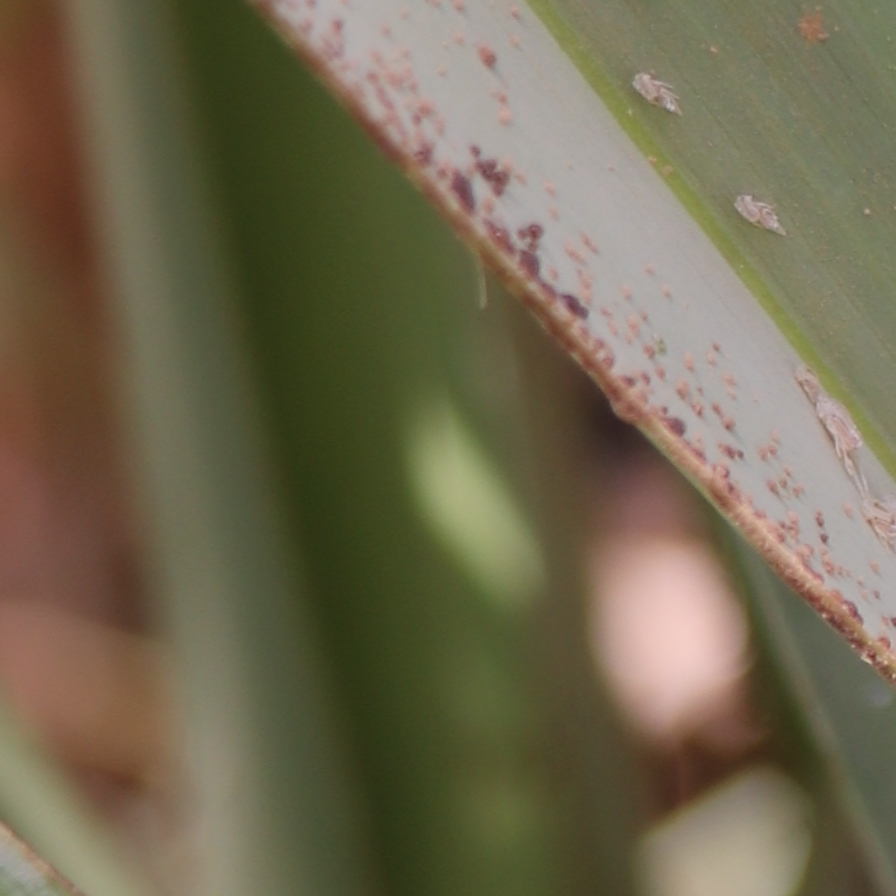
Label: Dubas